San Tomé, Venezuela

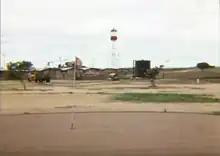
The San Tomé water tower during the 1950s. The flag in front is the number 2 hole of the camp golf course.

Gene Brossard's daughter, Emma Brossard, was a San Tomé resident, attending primary school there after 1940, then returning after college graduation in 1950 to work for MGO and raise her family. She wrote her undergraduate dissertation on "The Mene Grande Oil Company of Venezuela". E. Brossard became a noted petroleum historian and industry expert, particularly on the Venezuelan oil industry. In 1946 there were 800 residents at San Tomé, while in 1955 about 300 Americans and others worked at San Tomé.